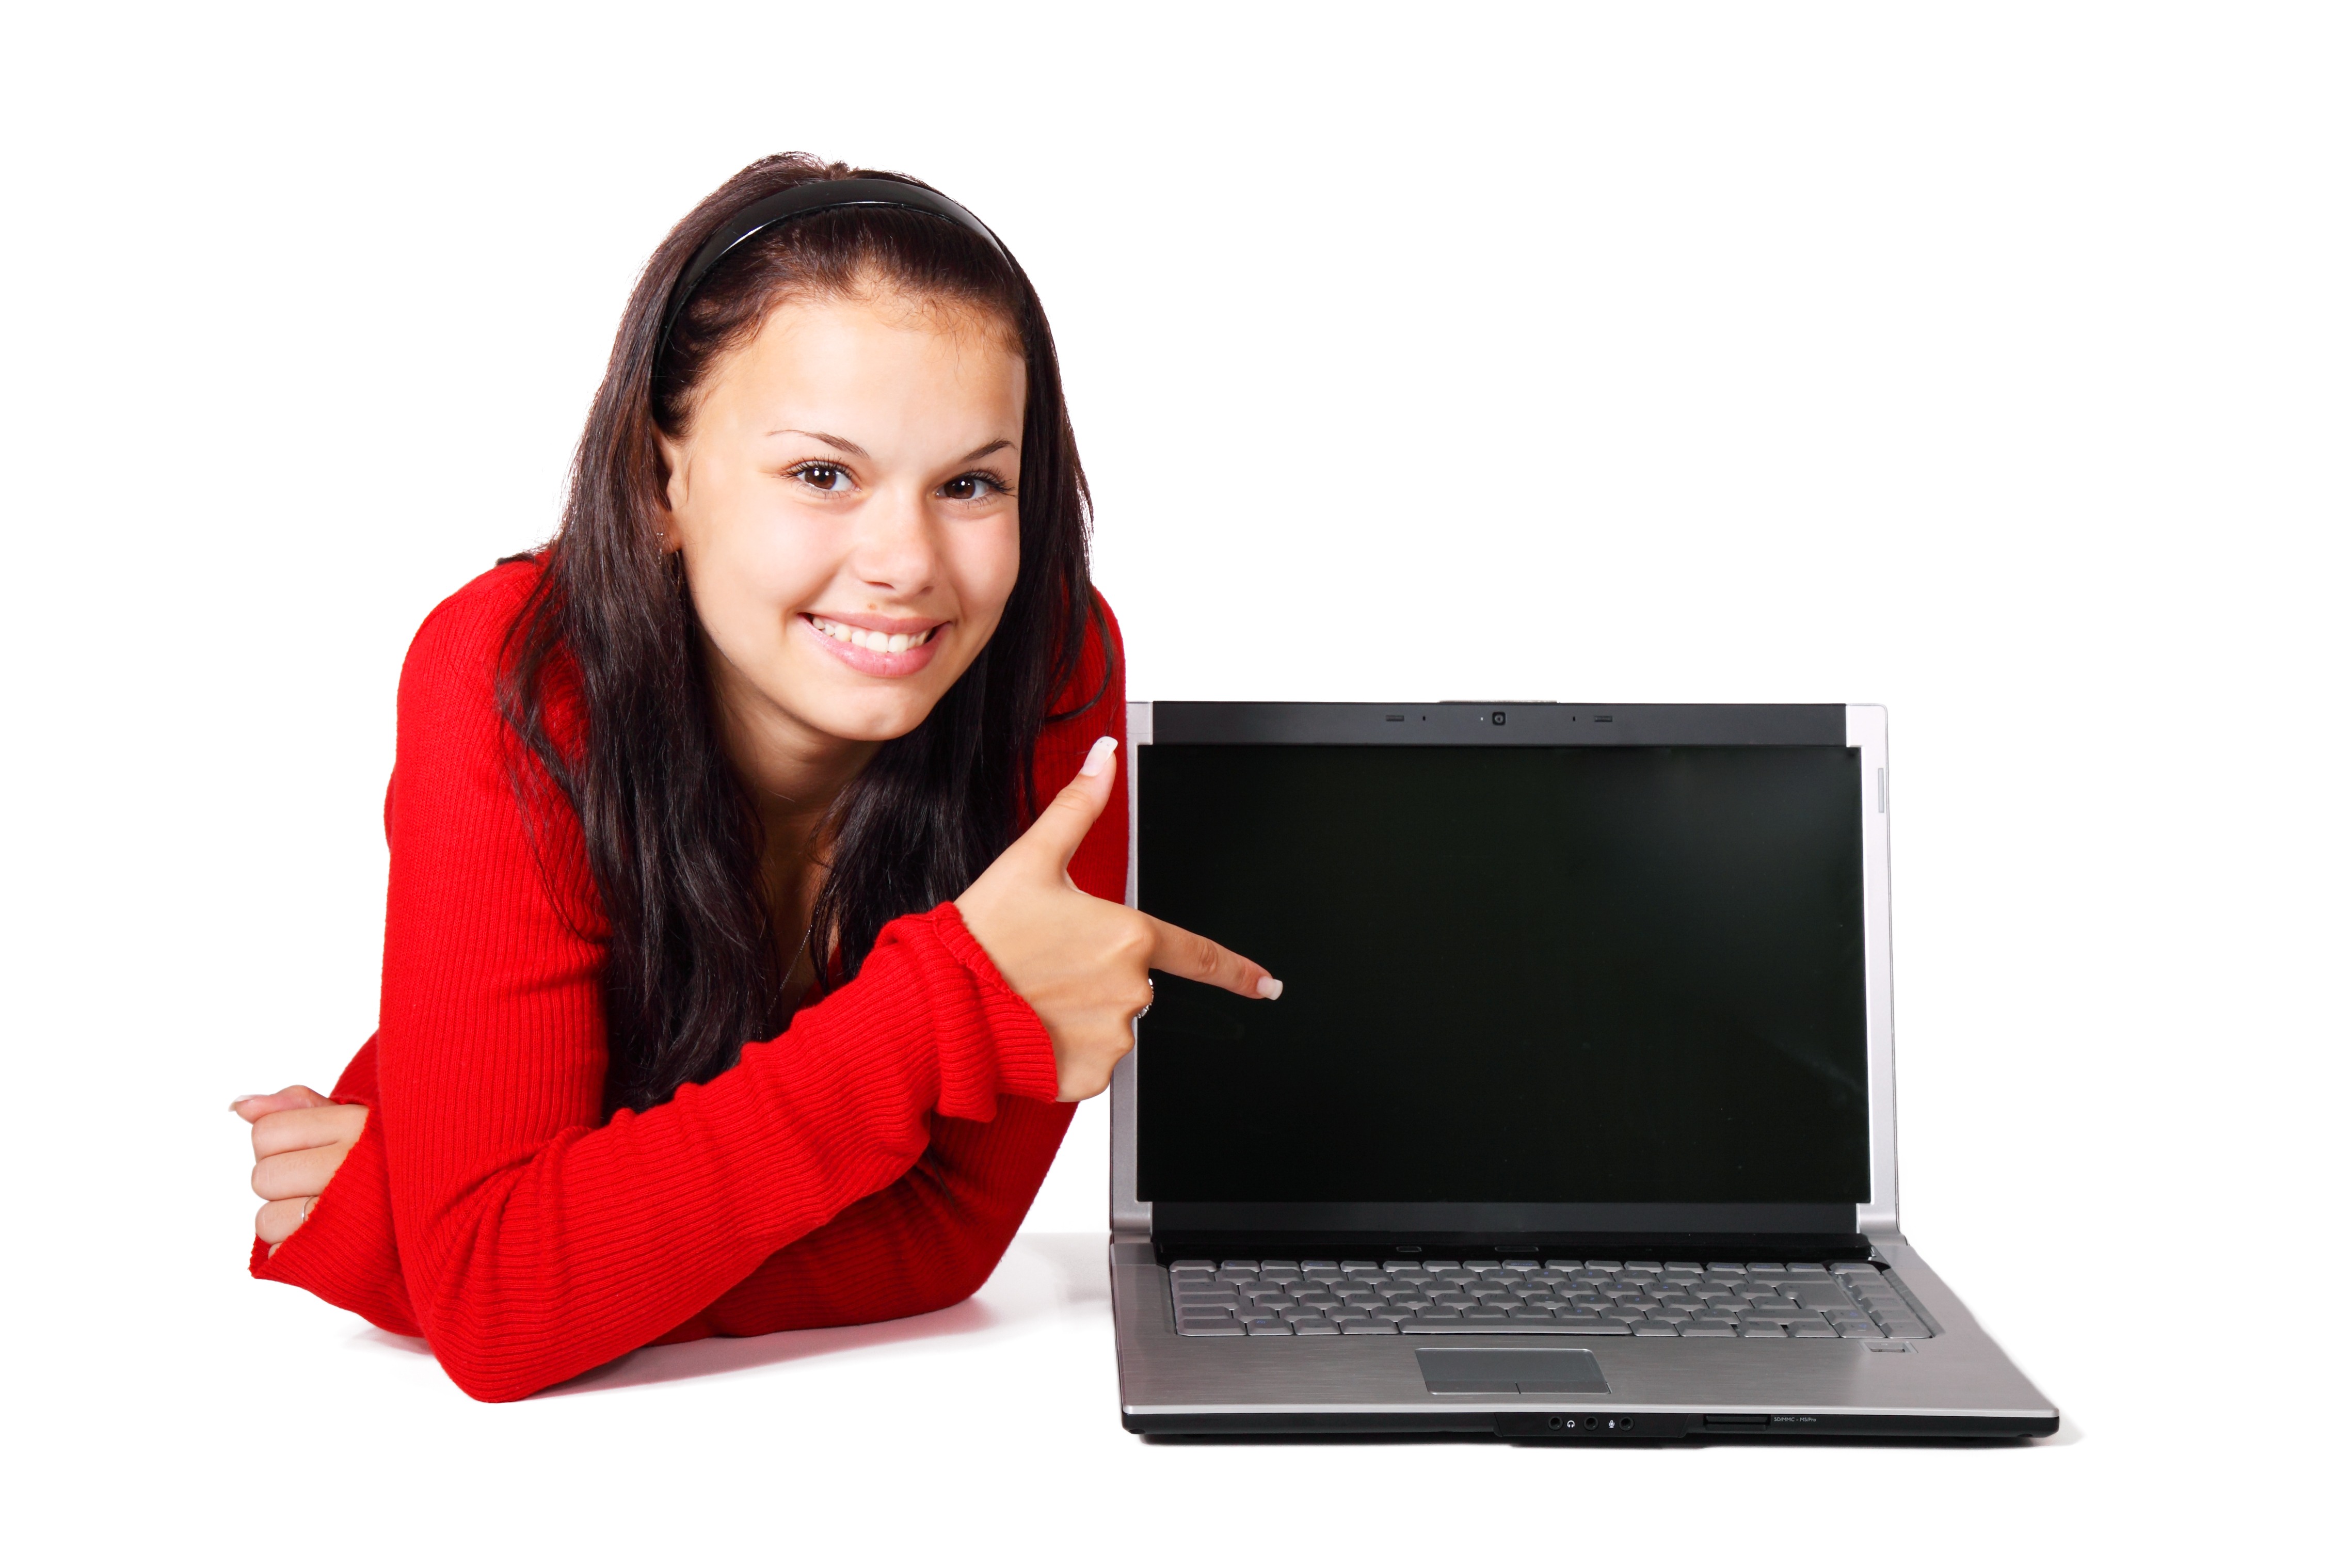
laptop, computer, writing, people, girl, woman, technology, white, cute, isolated, female, internet, model, young, finger, business, smile, brand, product, multimedia, adult, pointing, sales, mockup, electronic device